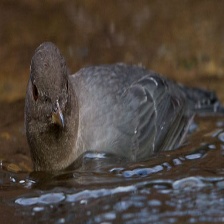
Species: AMERICAN DIPPER
Scientific name: CINCLUS MEXICANUS